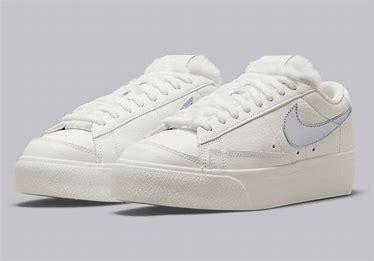
Brand: Nike
Model: Blazer Platform